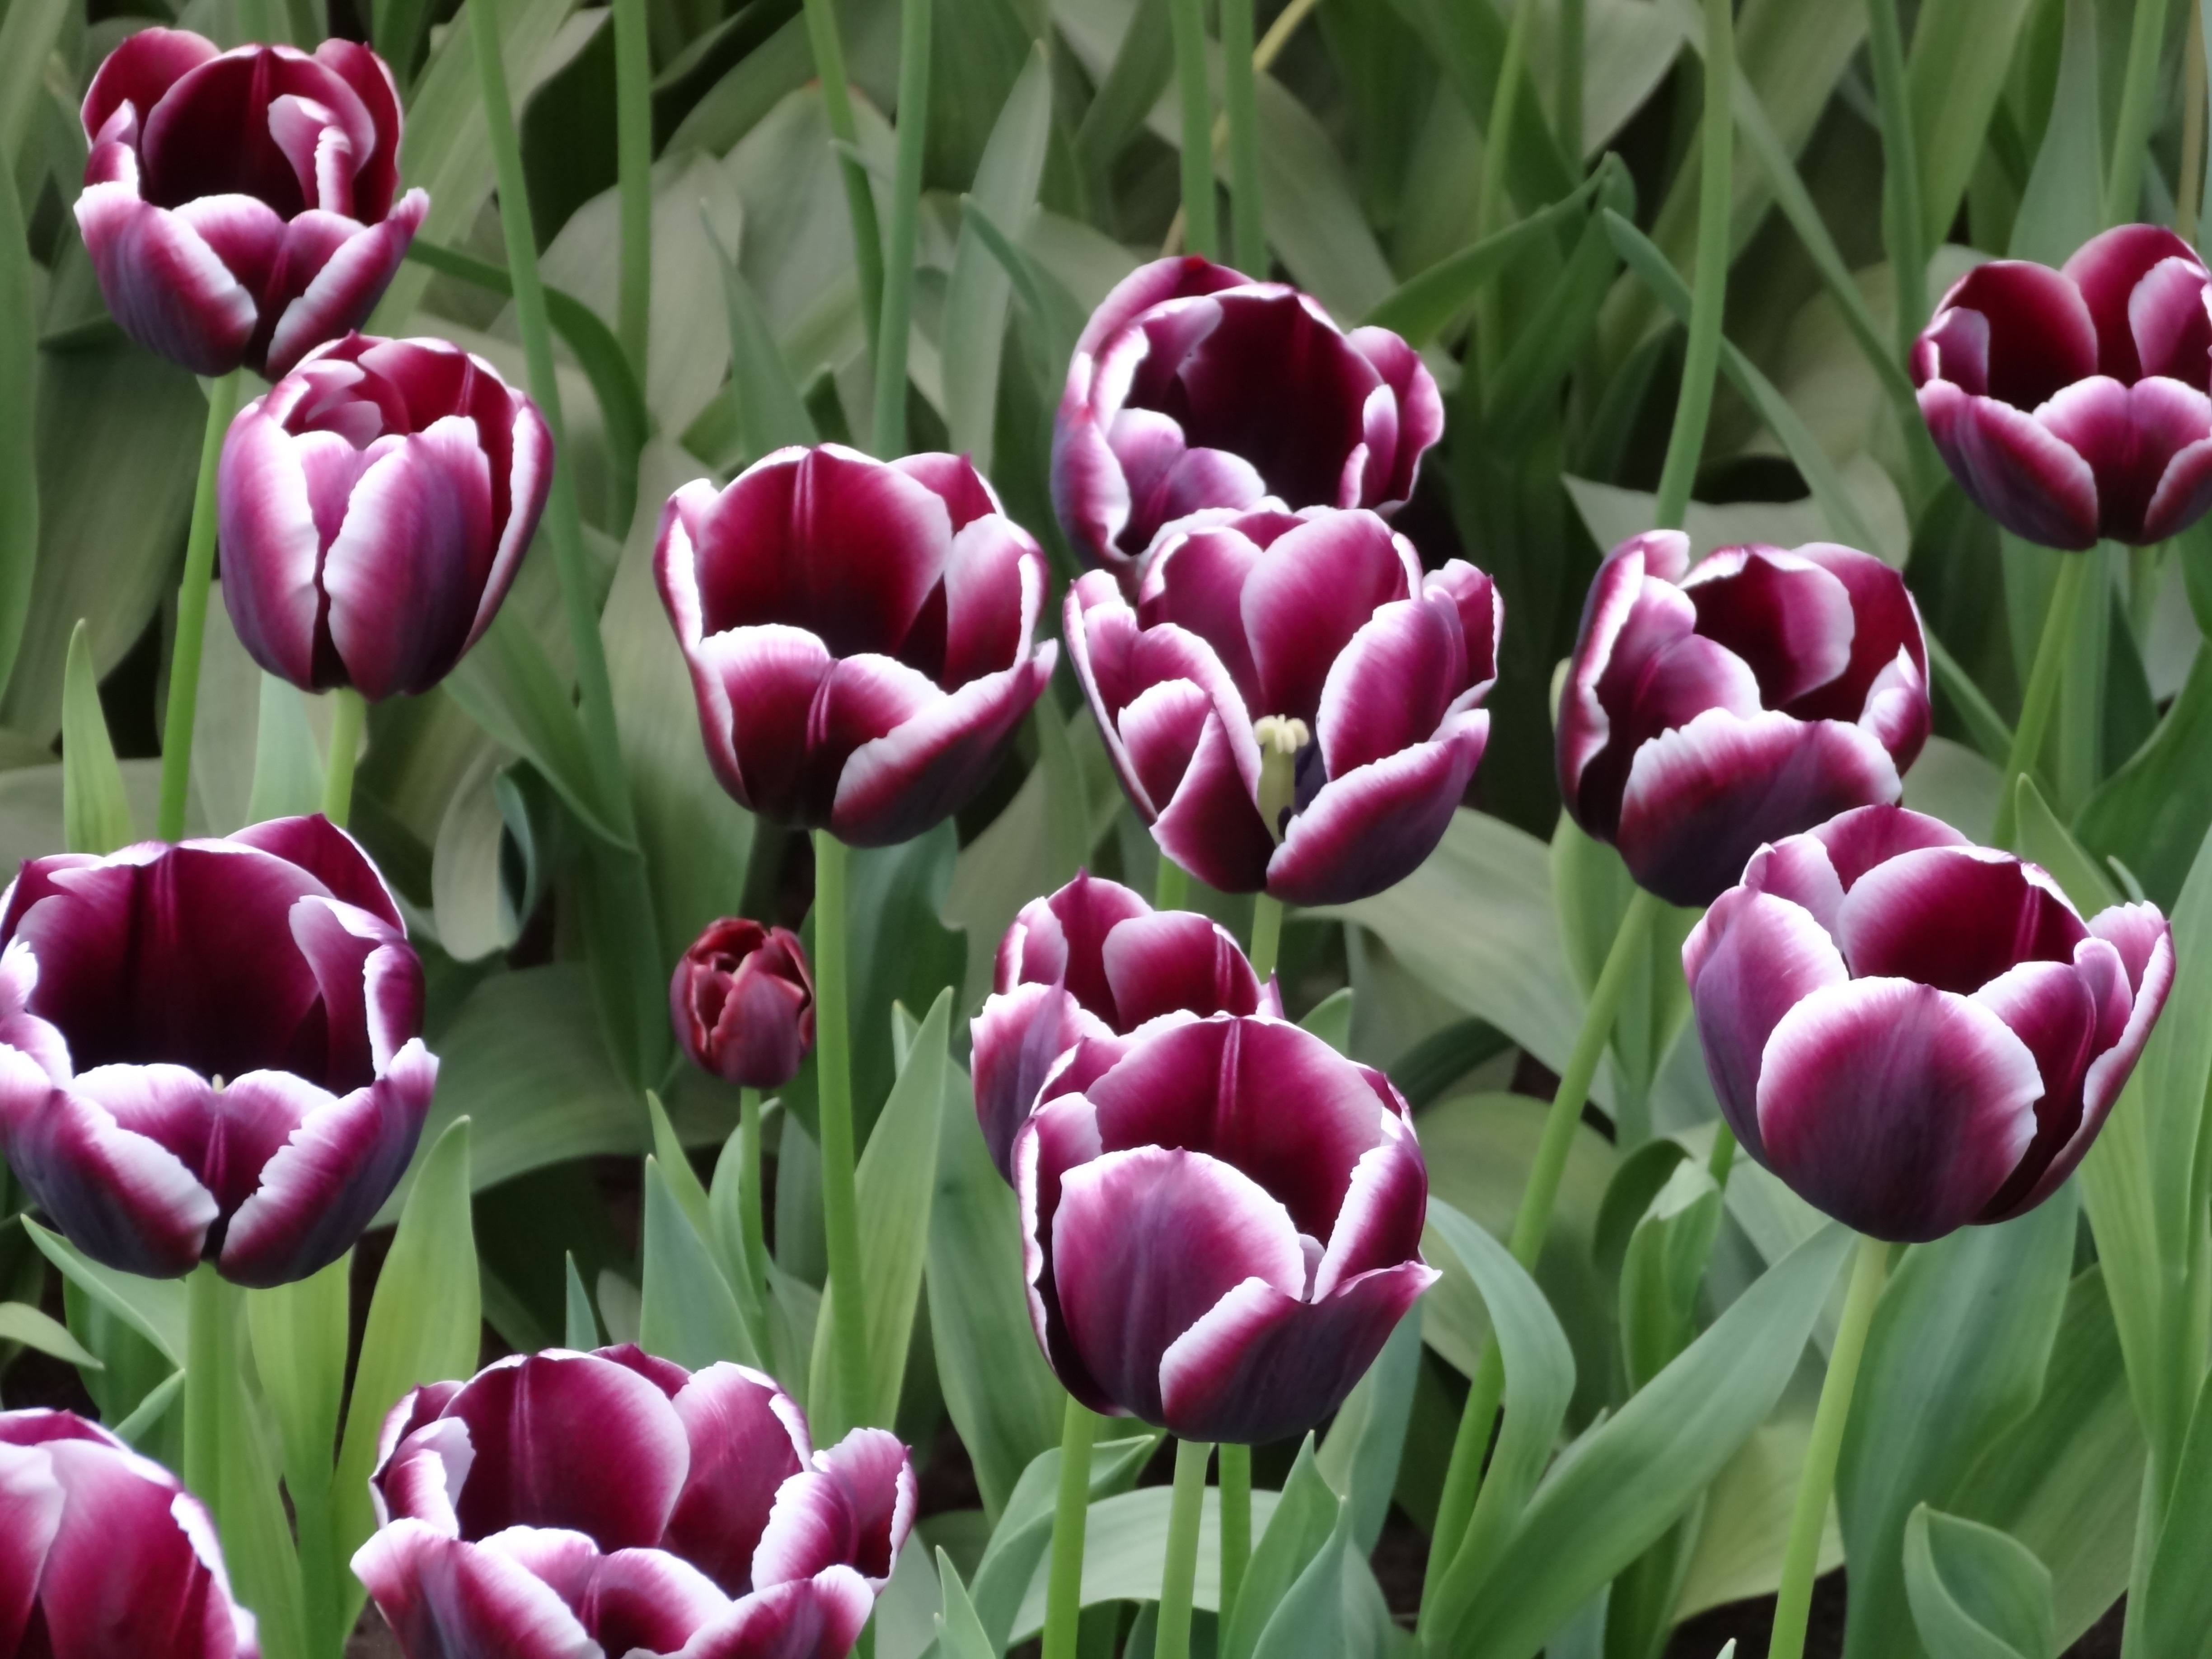
nature, plant, flower, purple, petal, bloom, tulip, macro, garden, flowers, holland, pistil, tulips, keukenhof, flowering plant, schnittblume, stengel, screen background, lily family, land plant